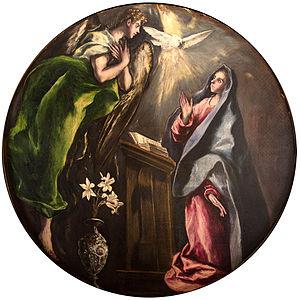
L'Annonciation est une peinture à l'huile sur toile, un tondo de 128 cm de diamètre peint par Le Greco en 1603-1605. Elle représente l'Annonciation de la Bienheureuse Vierge Marie par l'archange Gabriel. C'est l'une des cinq œuvres commandées à l'artiste pour l'hôpital de la Charité d'Illescas, dans la province de Tolède où elle se trouve encore.
La chapelle Notre-Dame-de-la-Charité est une église catholique d'Illescas, en Espagne dans la province de Tolède. Elle servait de chapelle à l'ancien hôpital de la Charité, construit en 1500.